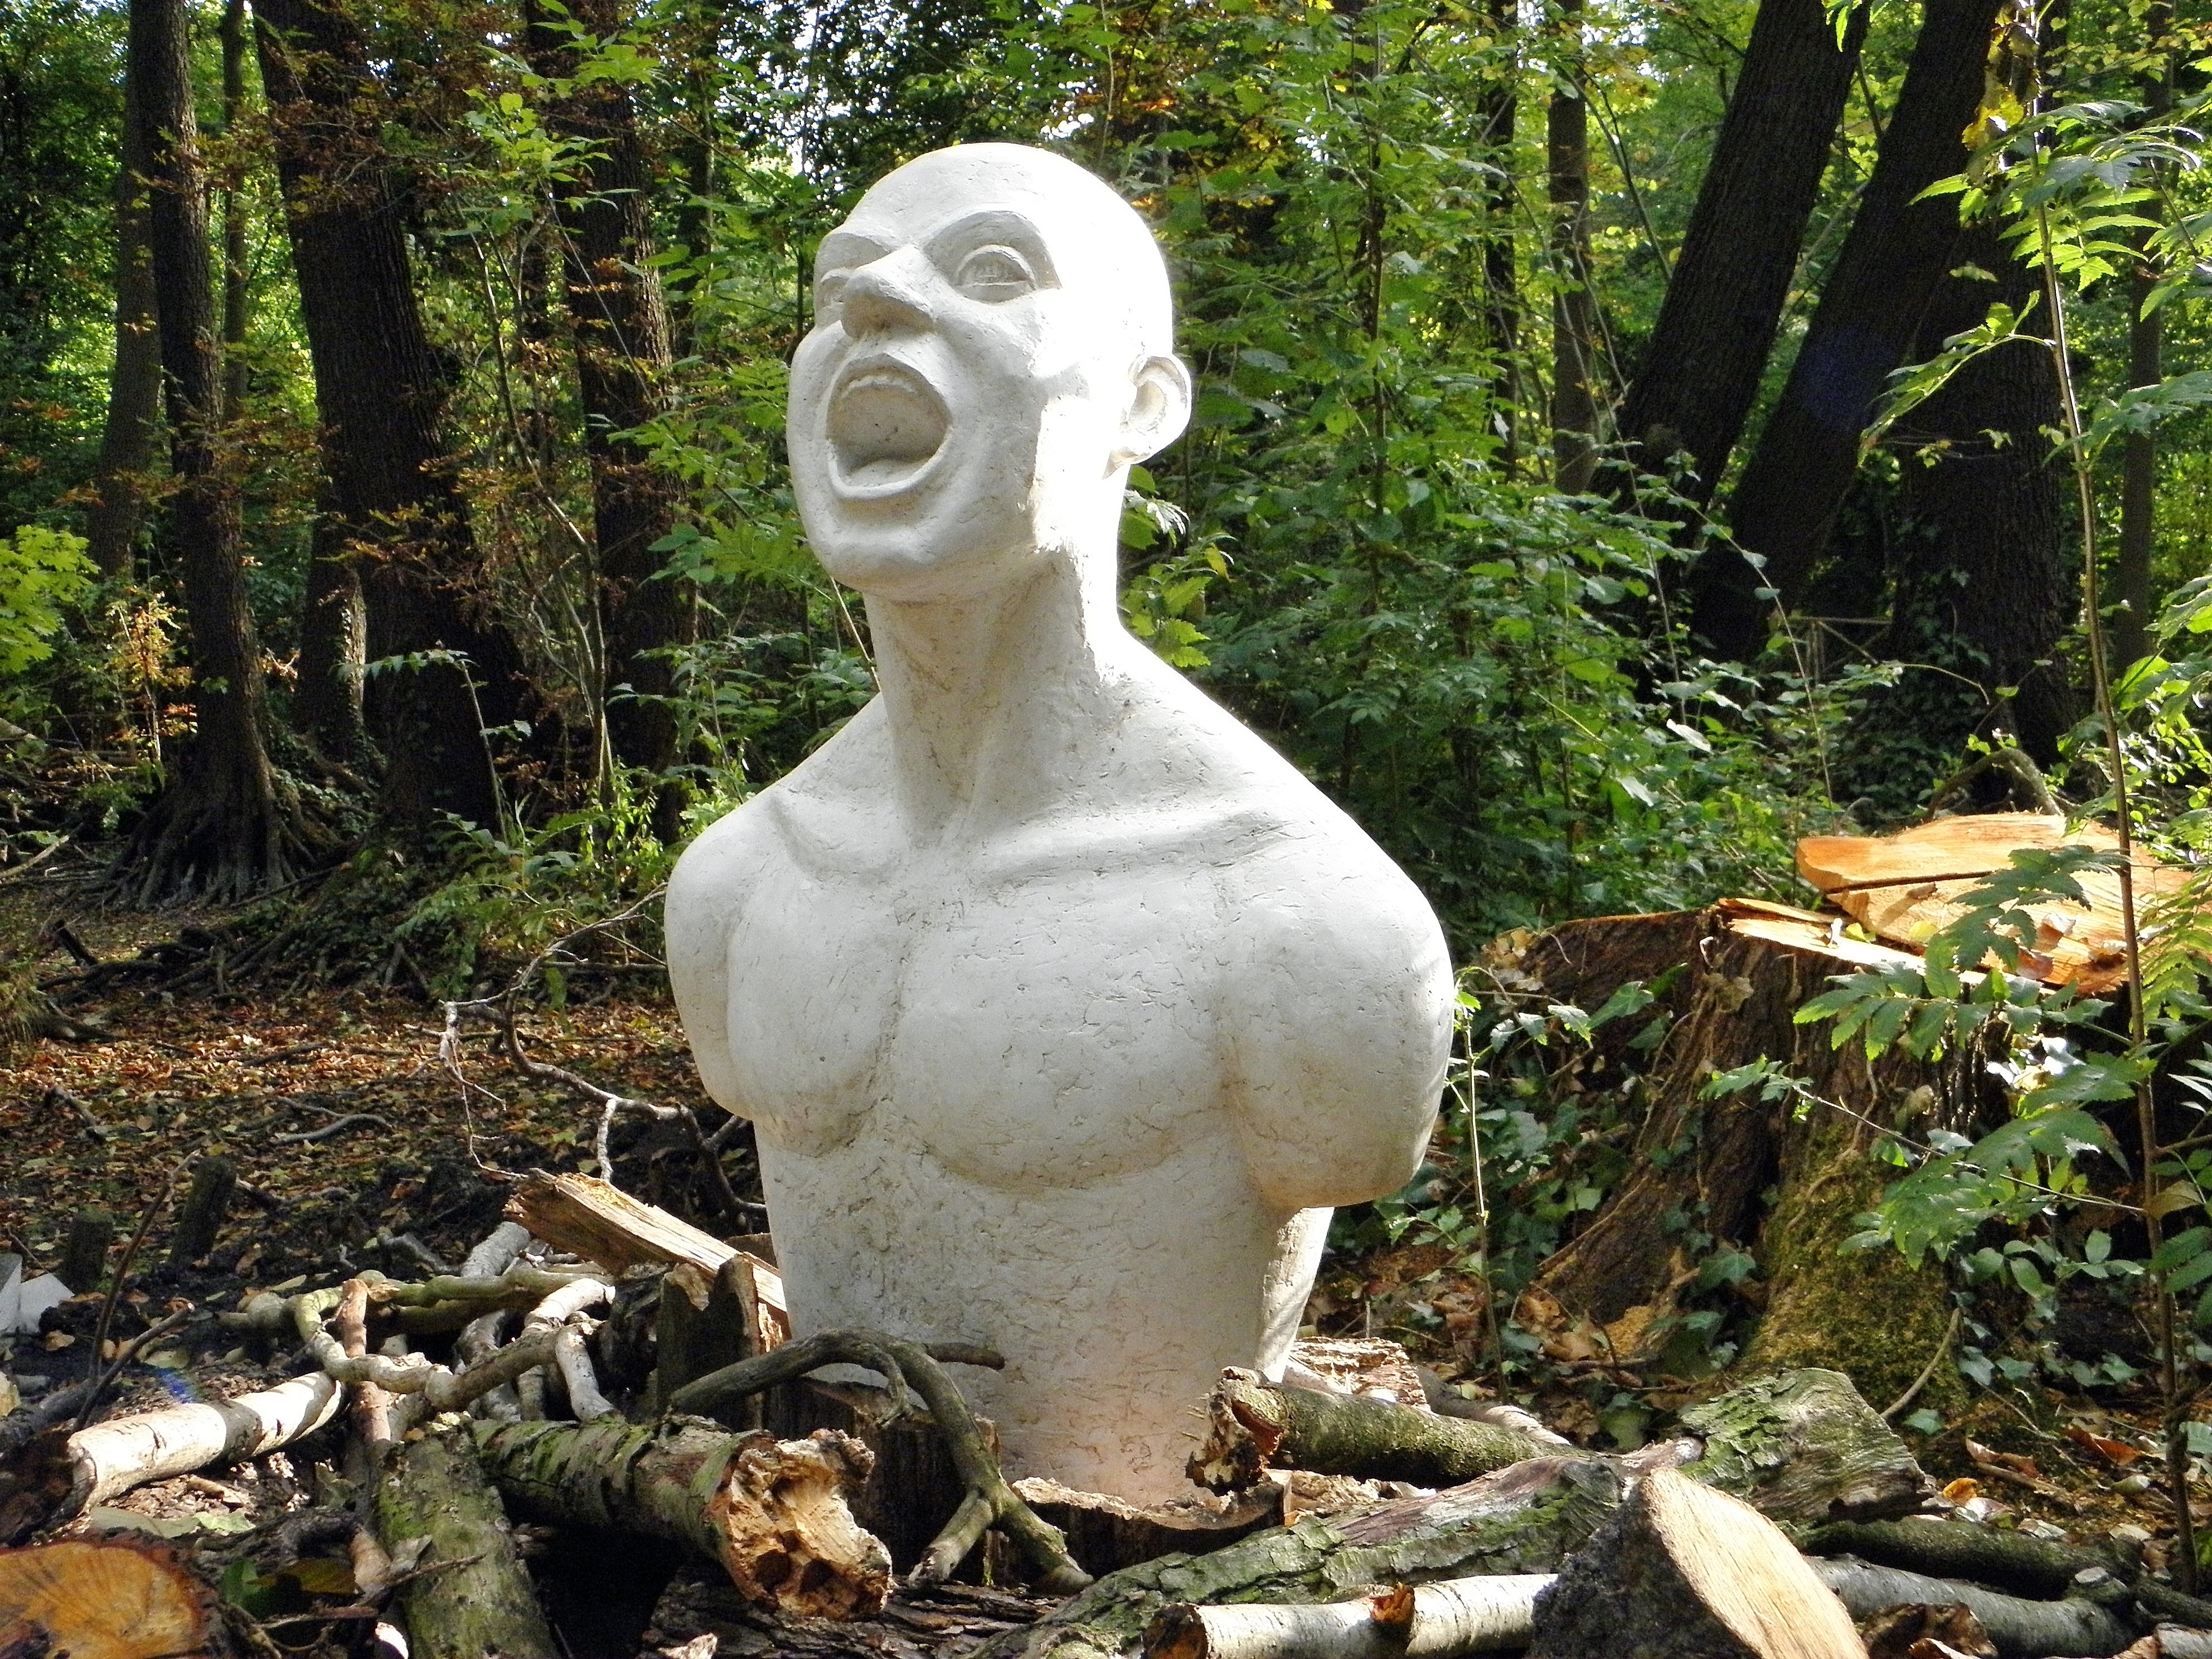
monument, statue, garden, artwork, sculpture, art, carving, woodland, exhibition, water feature, brandenburg, nonbuilding structure, the scream, cast concrete, spreewald parkhotel